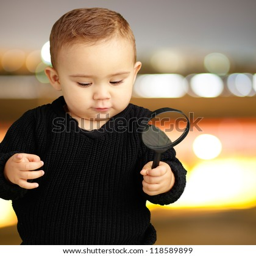
person holding a magnifying glass against a city by night